Home repair

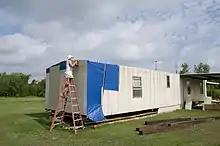
A mobile home being repaired in Oklahoma

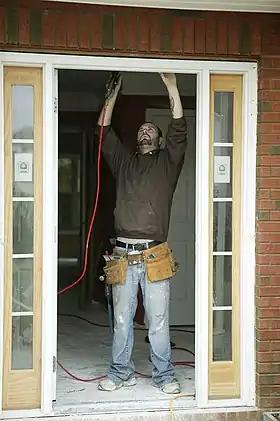
A person making repairs to a house after a flood

Home repair involves the diagnosis and resolution of problems in a home, and is related to home maintenance to avoid such problems. Many types of repairs are "do it yourself" (DIY) projects, while others may be so complicated, time-consuming or risky as to require the assistance of a qualified handyperson, property manager, contractor/builder, or other professionals.